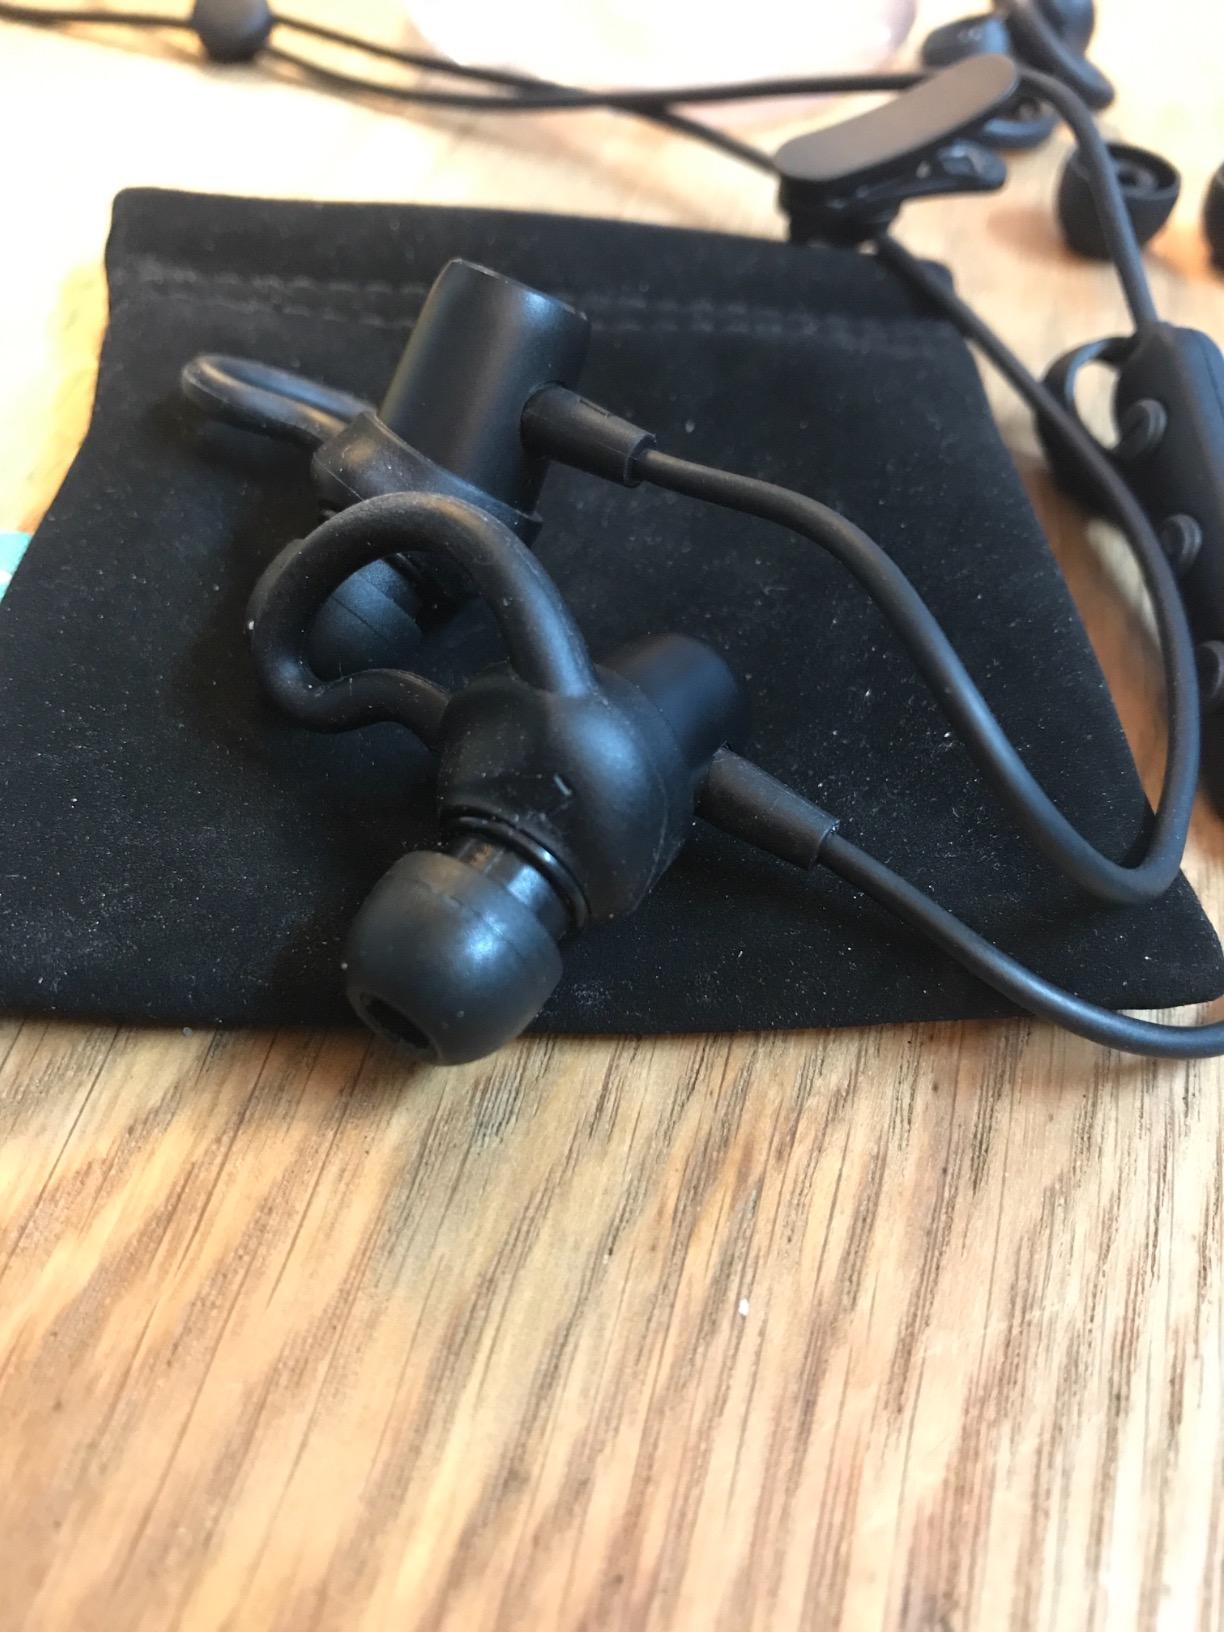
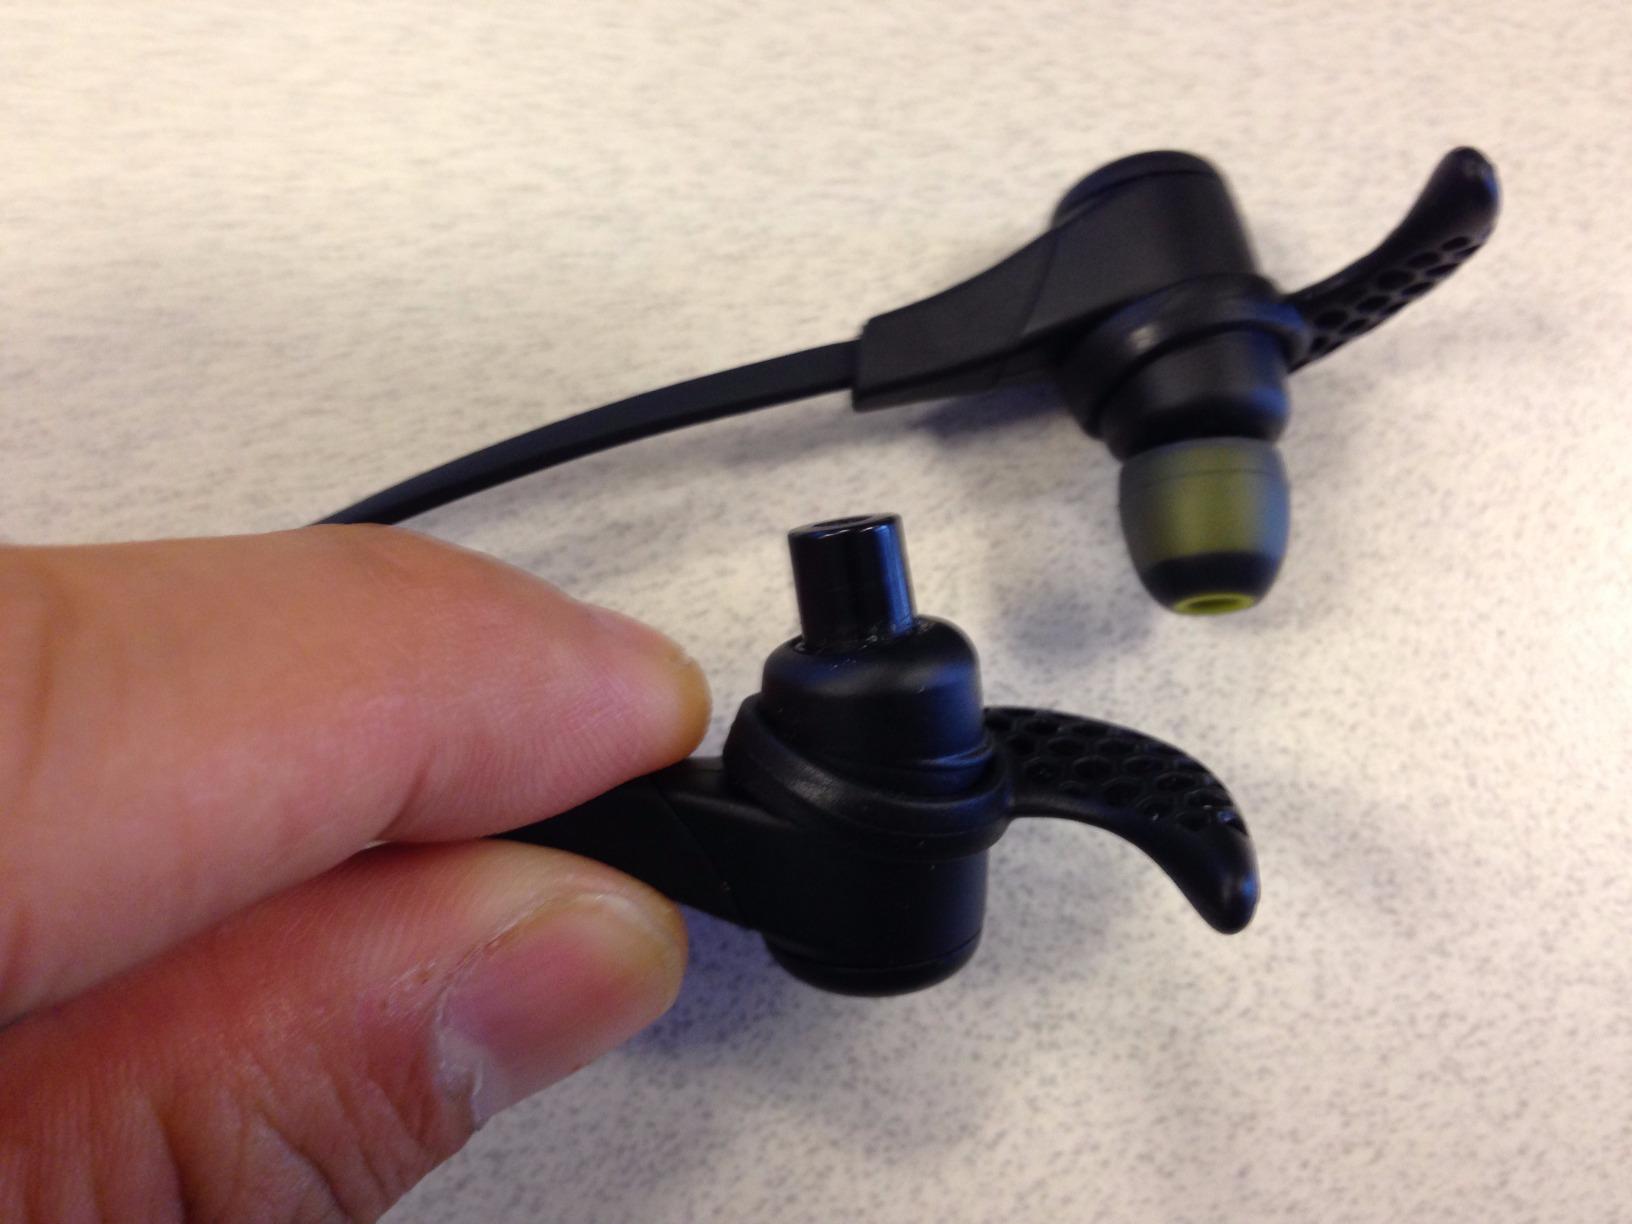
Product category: headphones
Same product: no